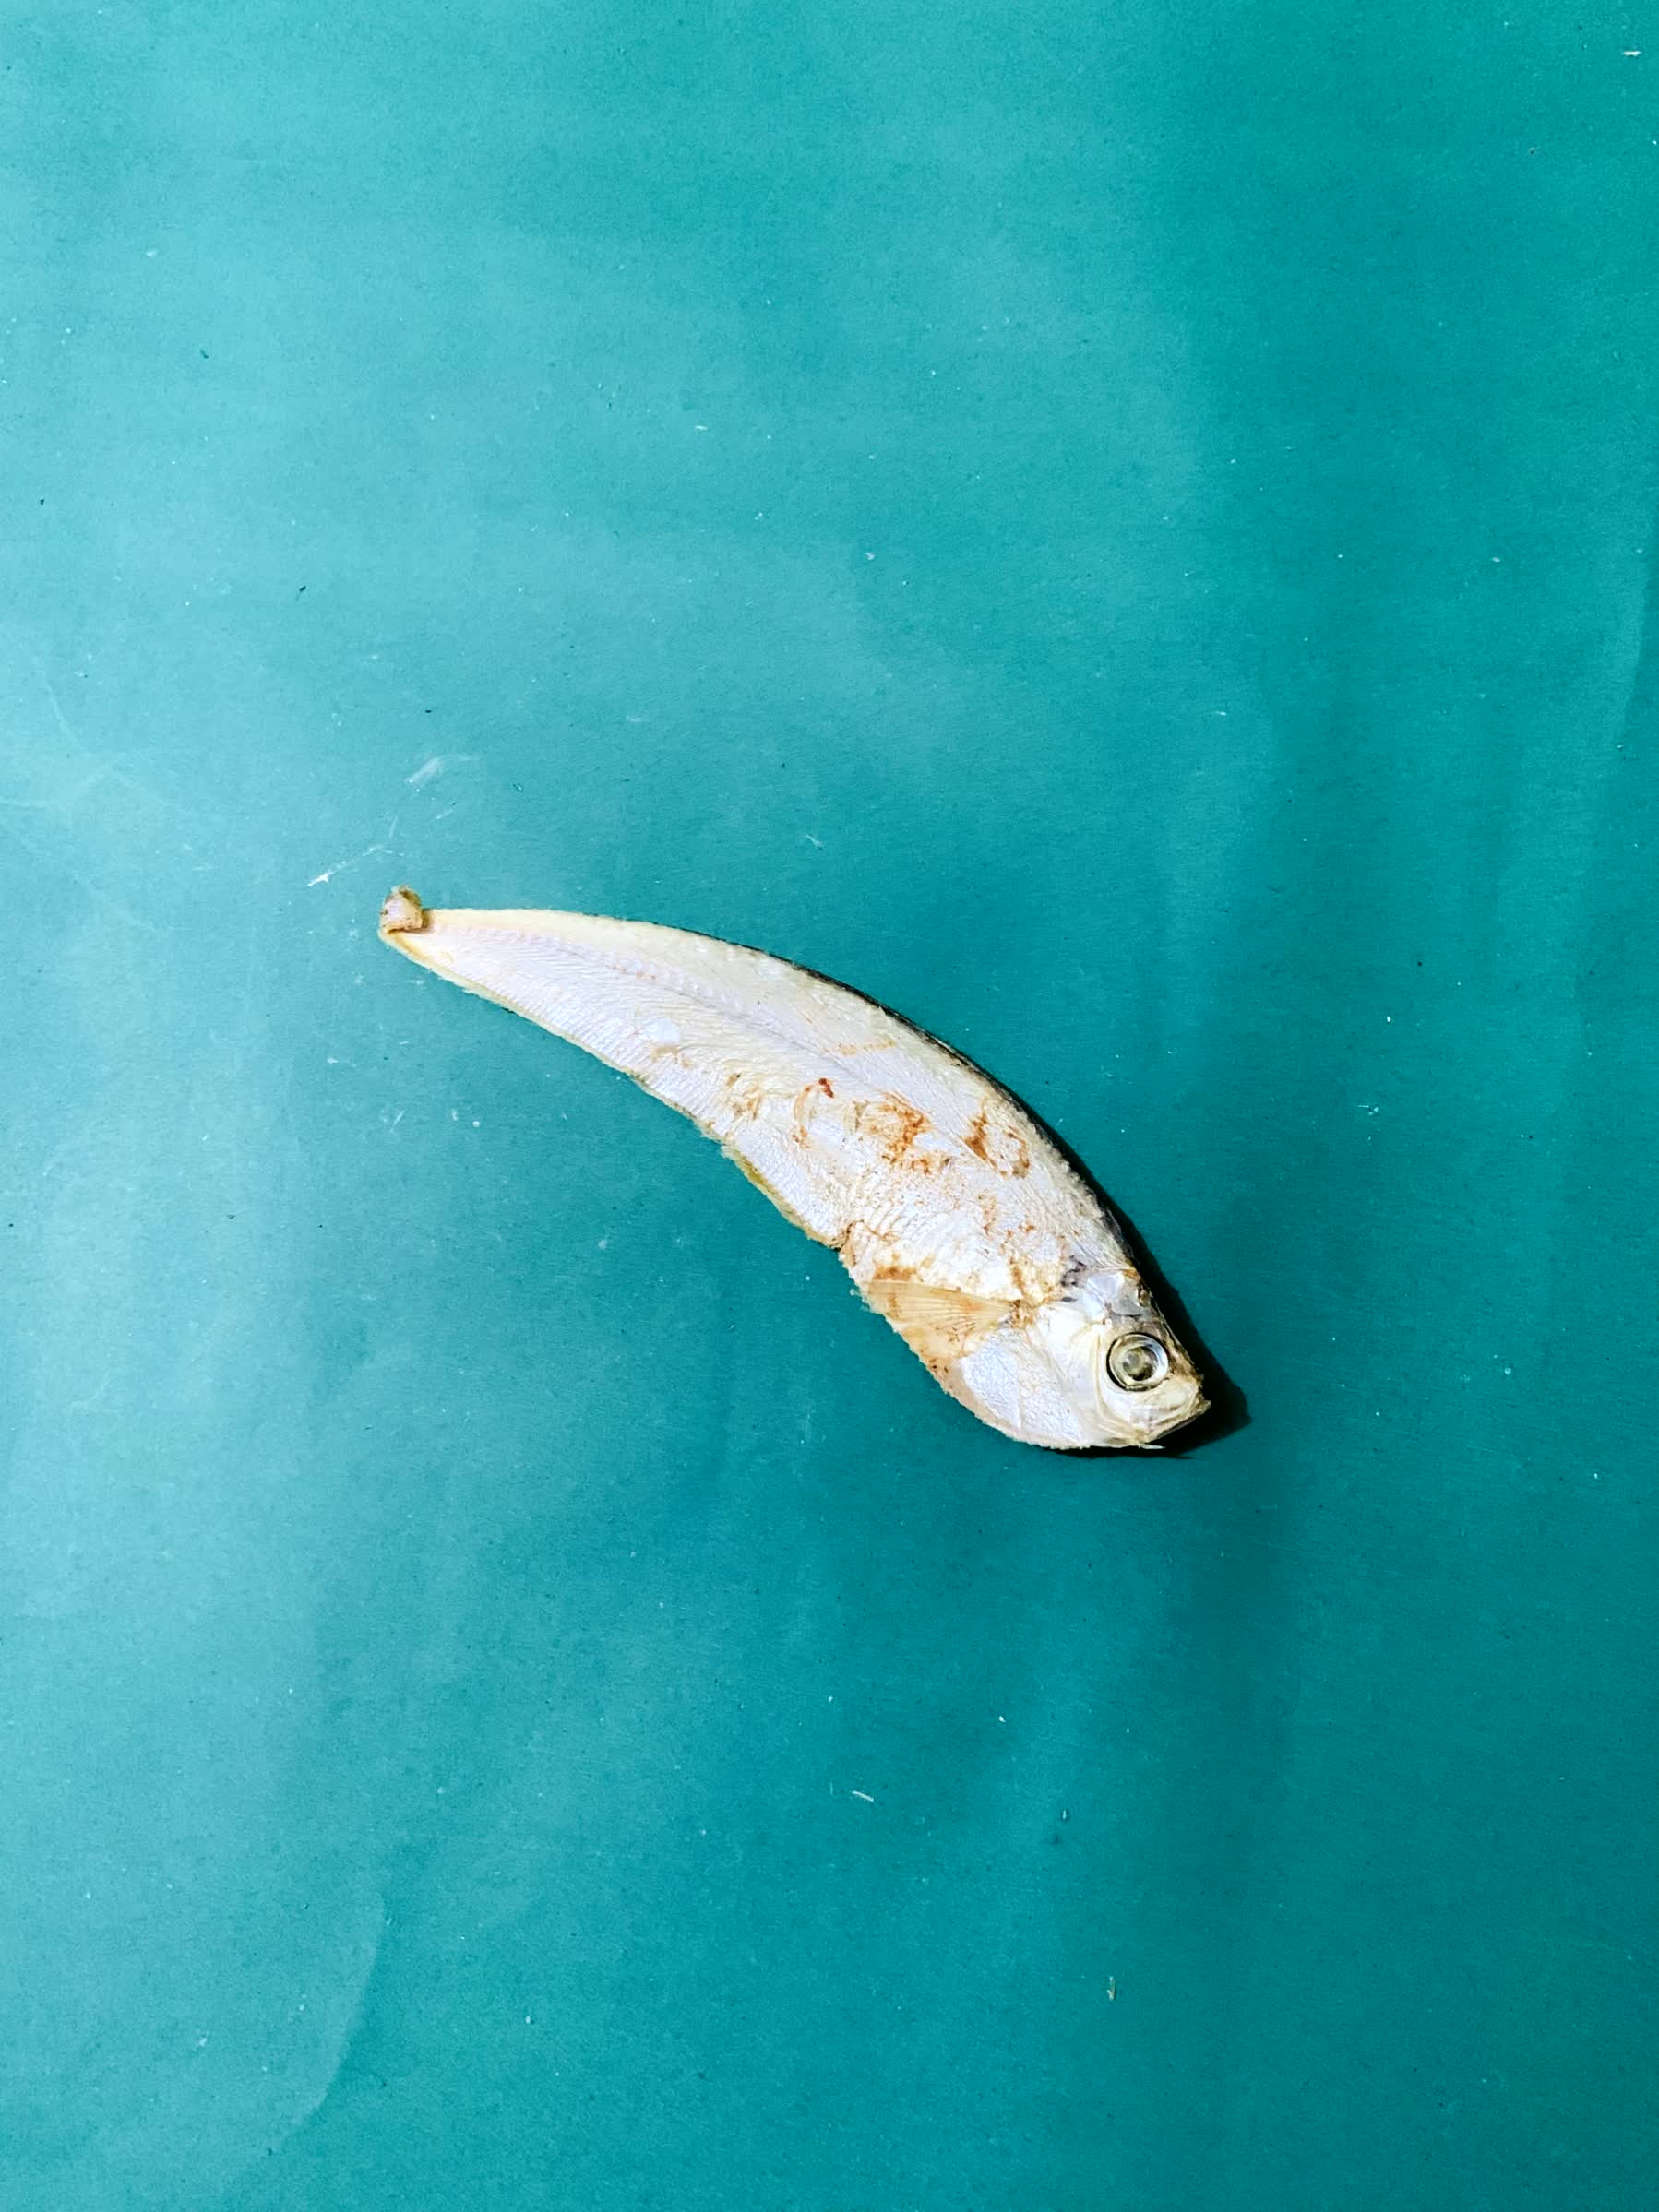
Species: Shukna Feuwa